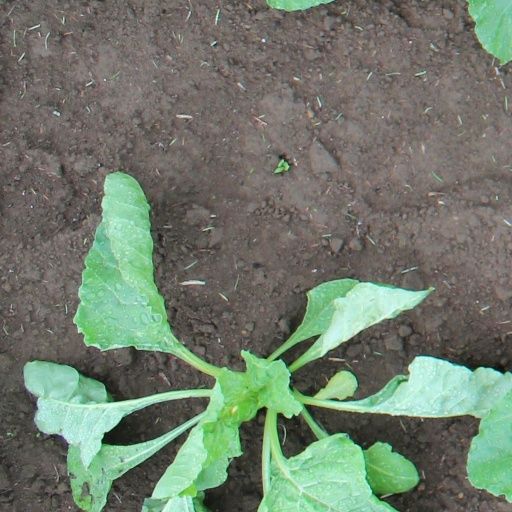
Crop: sugar beet